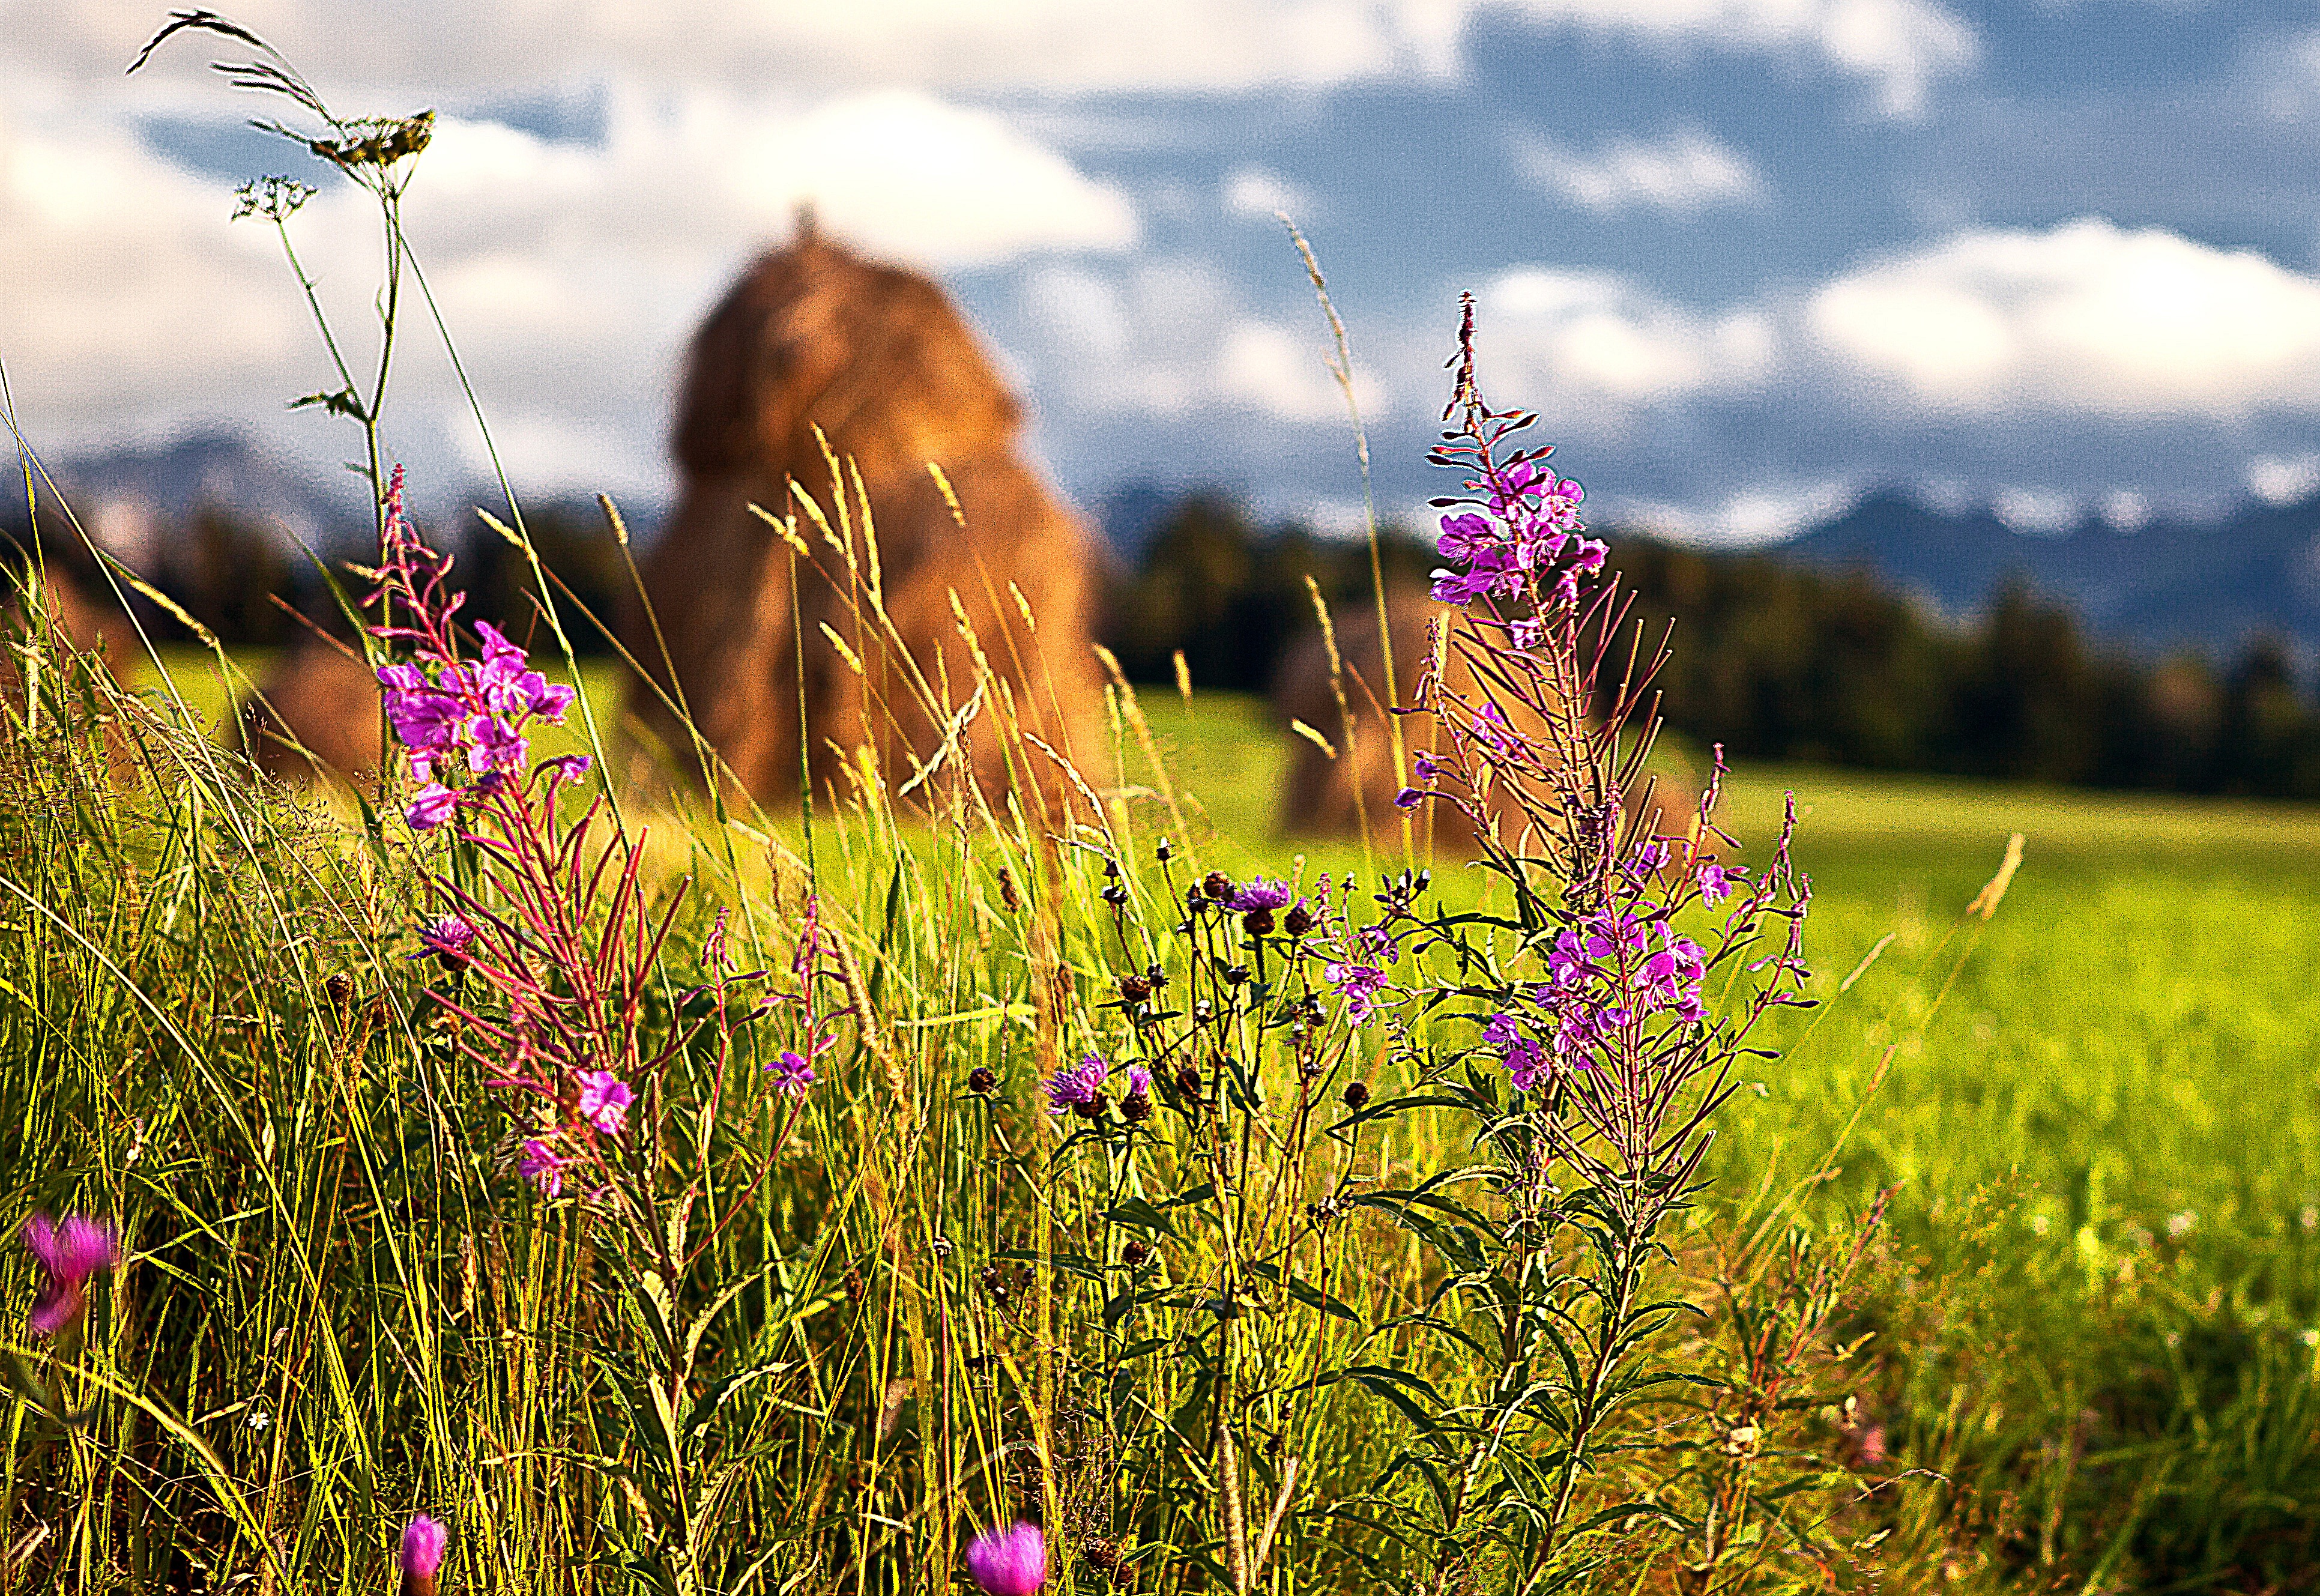
nature, grass, plant, sky, field, lawn, meadow, prairie, sunlight, morning, leaf, flower, view, summer, green, harvest, autumn, blue, agriculture, flora, season, wildflower, dry grass, drying, clouds, grassland, habitat, haymaking, stacks, tatry, the background, podhale, rural area, sunny day, flowers wildflowers, natural environment, grass family, kopki hay, grass drying